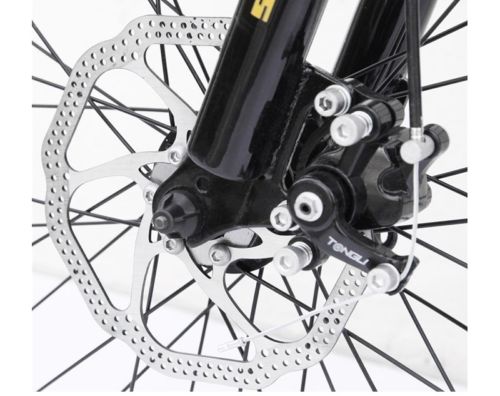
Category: bicycle